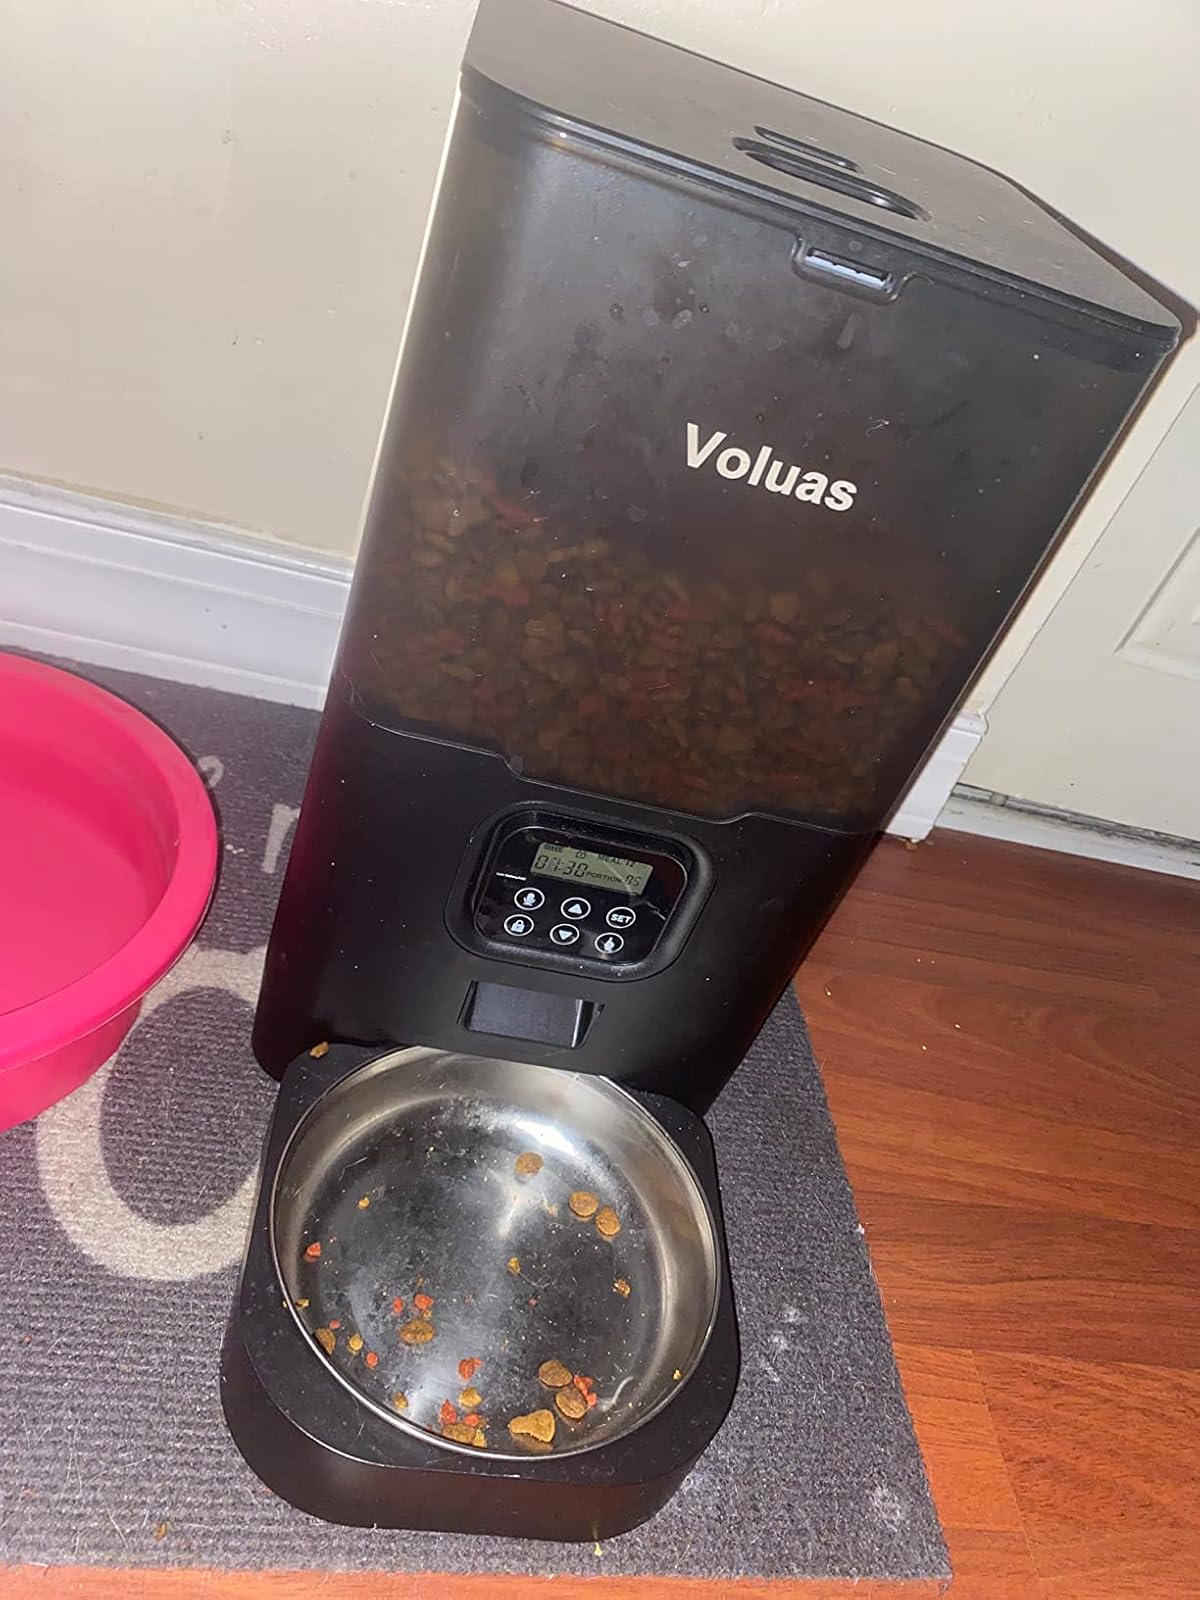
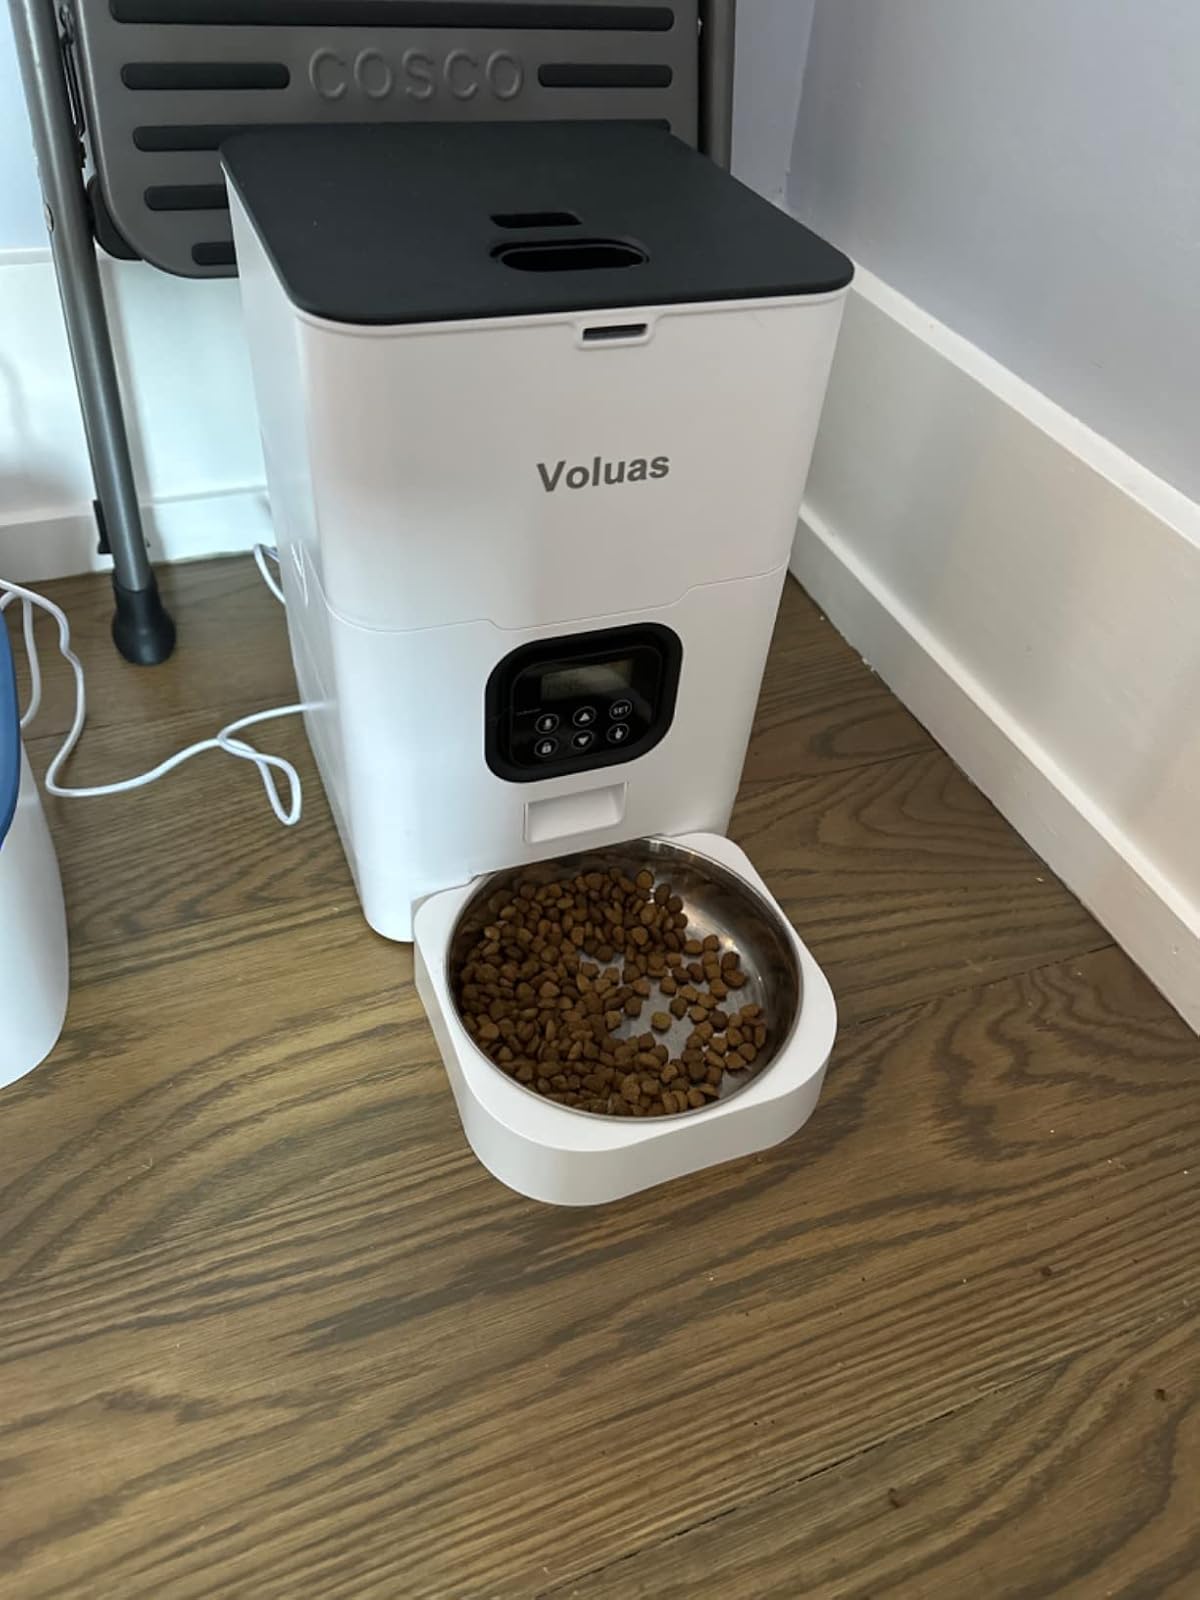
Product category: items_feeder
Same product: no